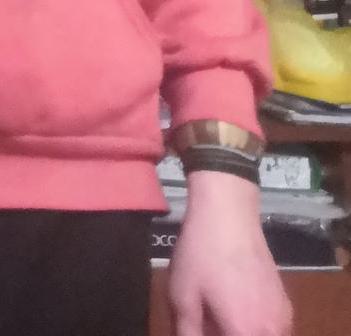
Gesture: no_gesture